List of Great Lakes museum and historic ships

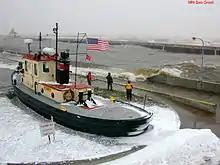
Tugboat at dockside, with three workers watching waves break over a sea wall

Lake freighters, or lakers, are bulk carrier vessels which ply the Great Lakes. The best-known variety is the oreboat, depicted in songs from Gordon Lightfoot, Stan Rogers and others. Some classic-design lakers still operate, including a few with steam engines.